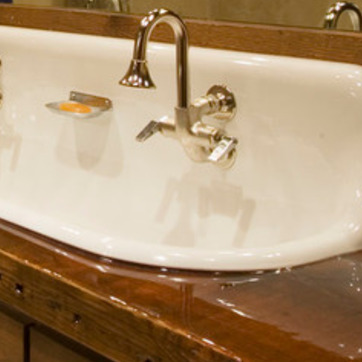
Material: ceramic